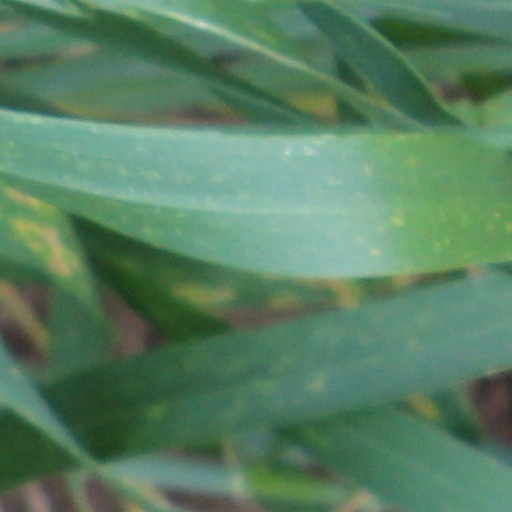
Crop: wheat